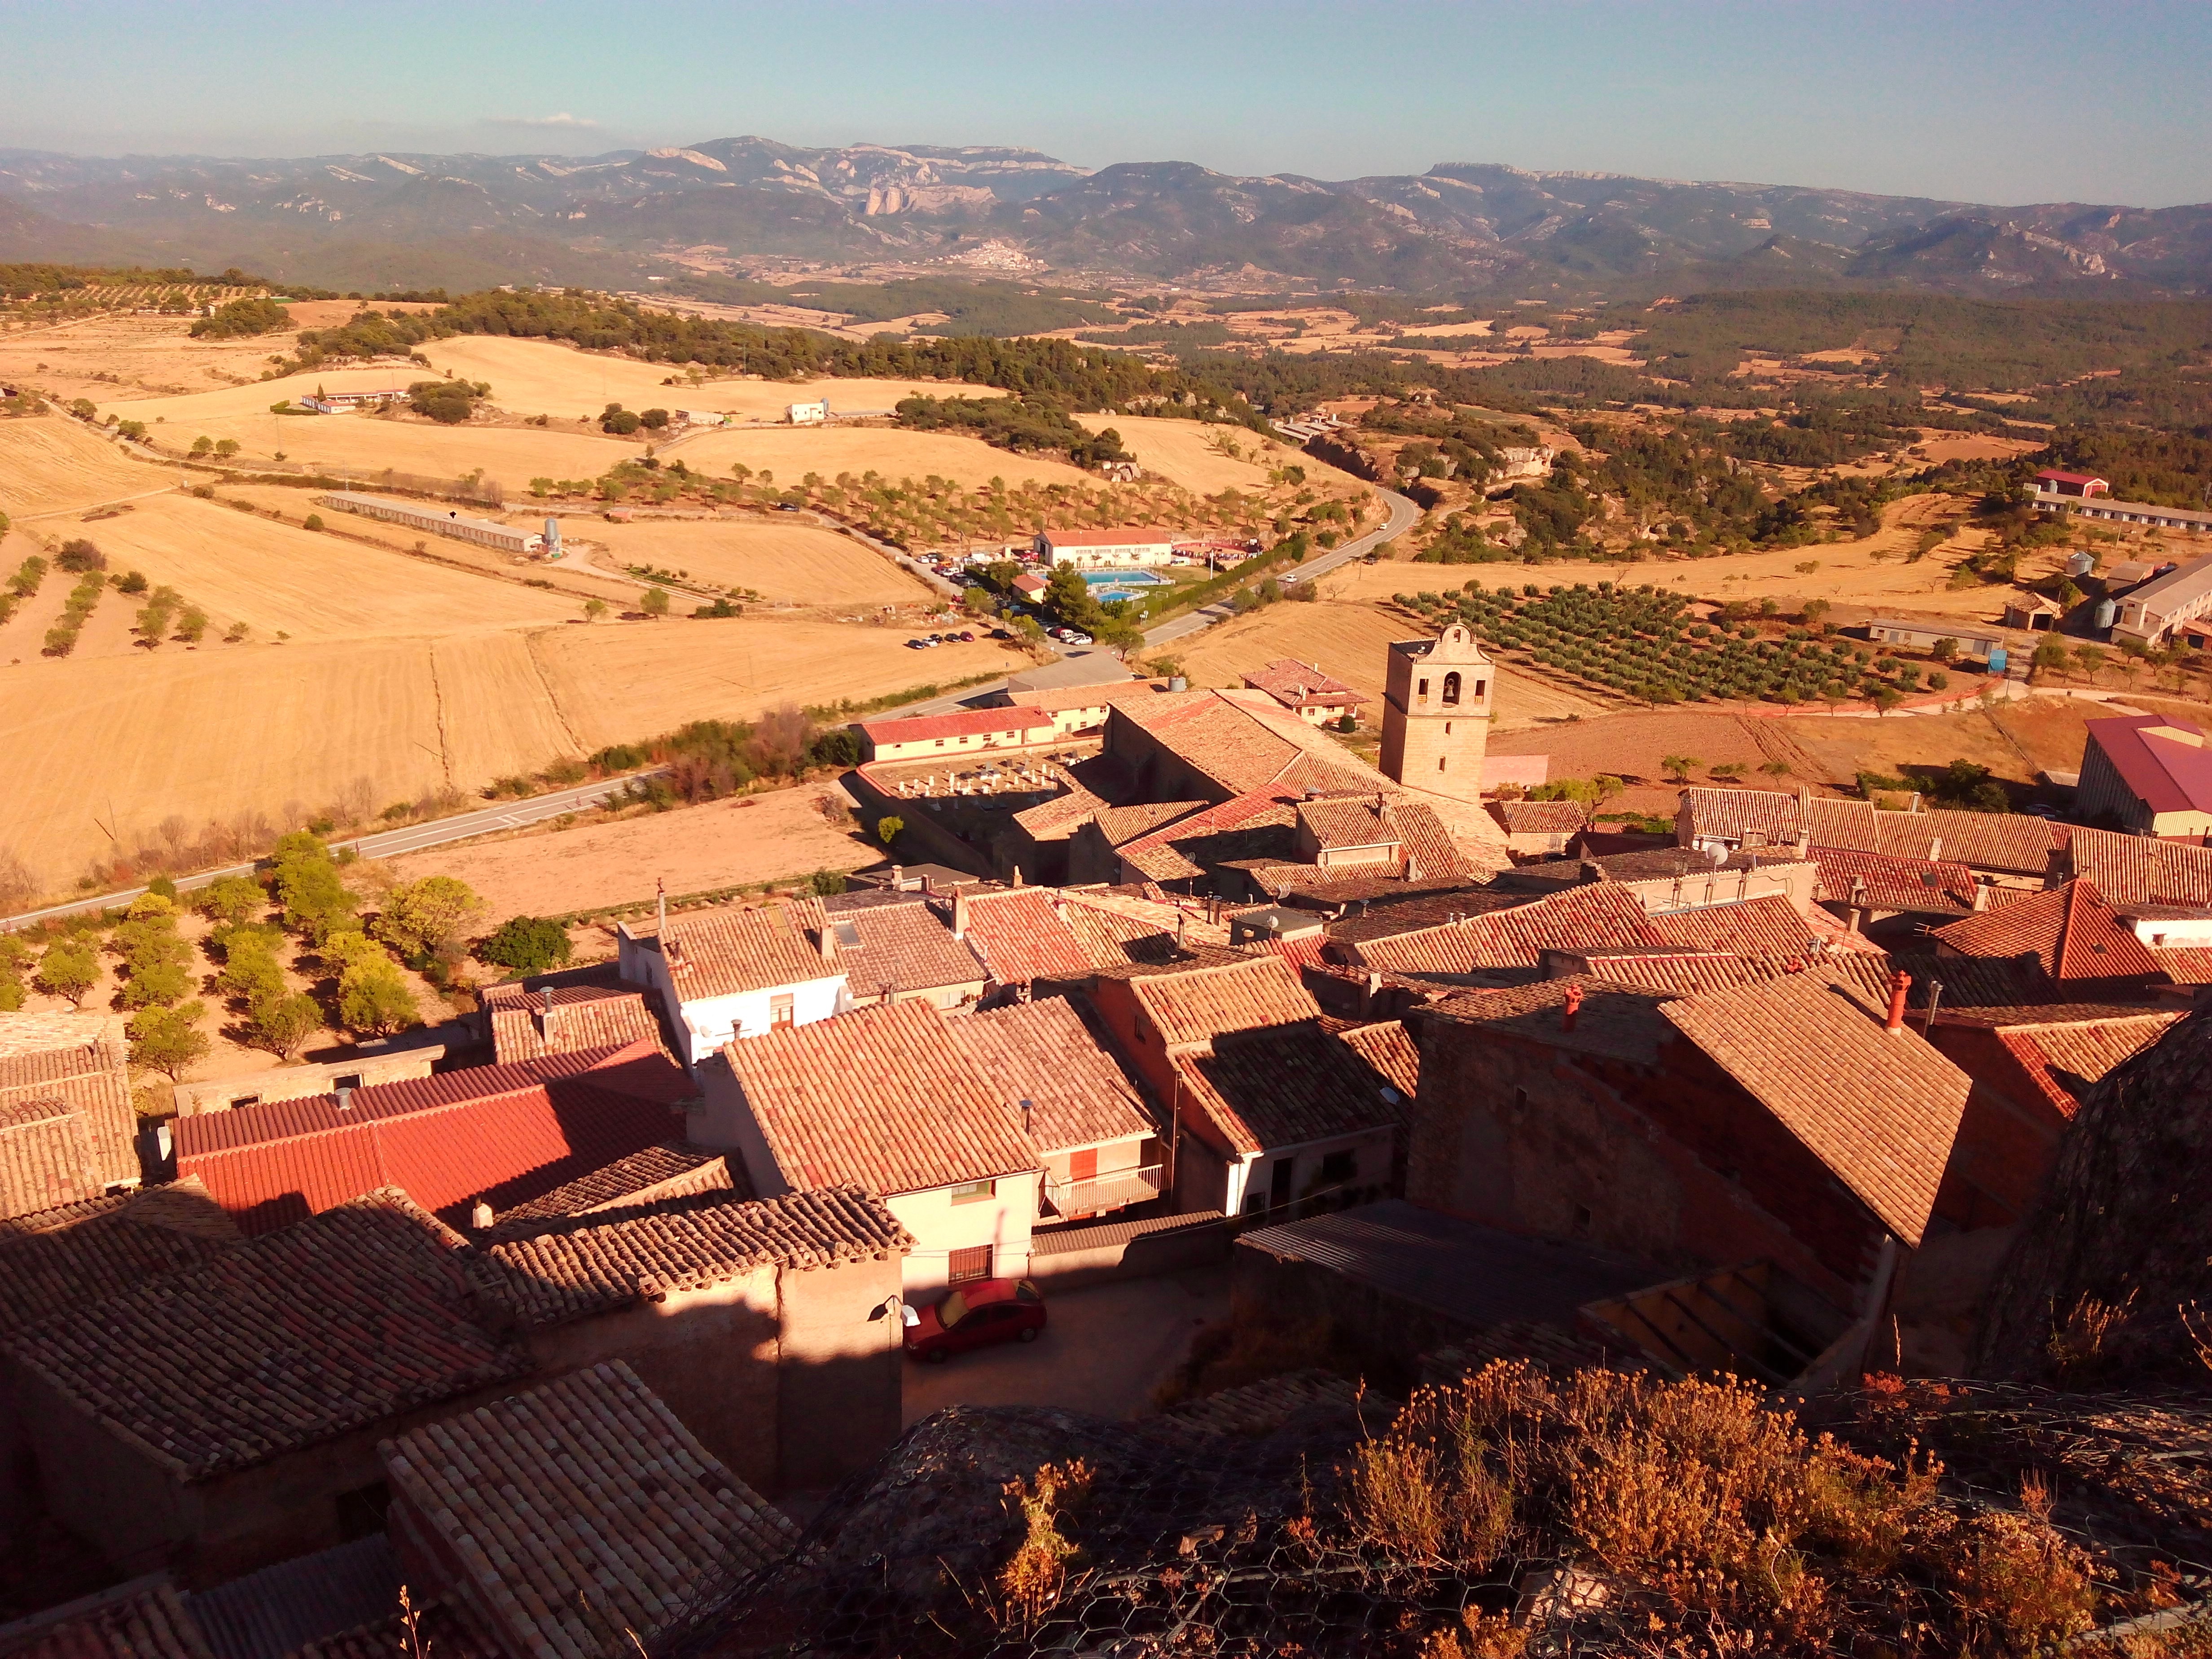
landscape, mountain, countryside, hill, town, valley, village, rural, spain, rural area, aerial photography, monroyo, teruel, ancient history, geographical feature, human settlement